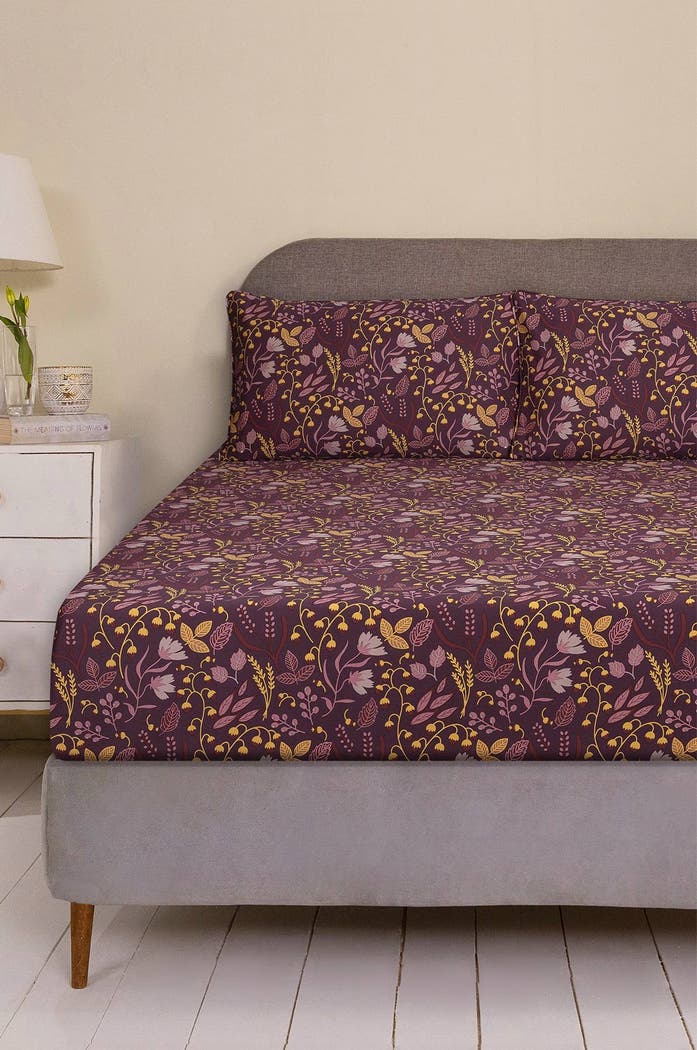
purple multi floral bedding